North Cascades National Park

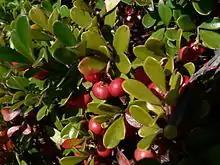
Reddish berries growing among thick, green, paddle-shaped leaves.

Eight distinctive life zones support thousands of different plant and animal species in the North Cascades National Park ecosystem. With an elevation gain of nearly , the park has one of the largest ranges of biodiversity found in any US national park.